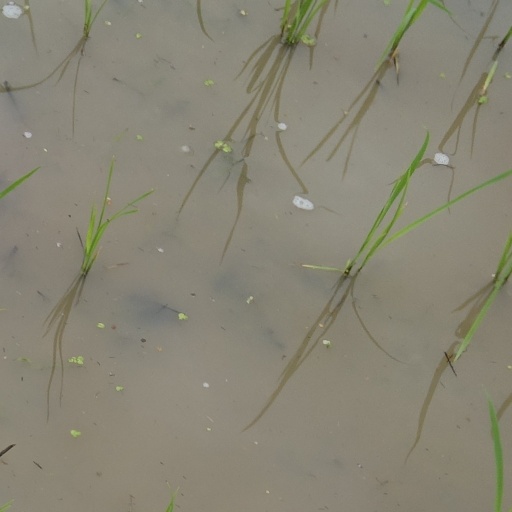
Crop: rice